Atheroma

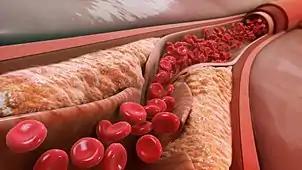
Narrowed arterial blood vessel blocked with an atheroma (artist's conception).

If the muscular wall enlargement eventually fails to keep up with the enlargement of the atheroma volume, or a clot forms and organizes over the plaque, then the lumen of the artery becomes narrowed as a result of repeated ruptures, clots and fibrosis over the tissues separating the atheroma from the blood stream. This narrowing becomes more common after decades of living, increasingly more common after people are in their 30s to 40s.